Granollers Museum

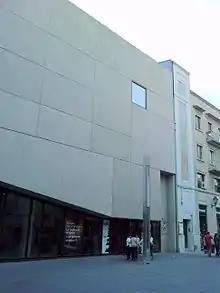
Front of the Granollers Museum

The Granollers Museum (Granollers, Vallès Oriental) is a heterogeneous collection comprising archaeology, decorative arts, ethnography, numismatics and ancient, modern and contemporary art. The Museum, which is part of the Barcelona Provincial Council Local Museum Network, coordinates and supports a major part of the archaeological excavations taking place in the region of El Vallès Oriental, while promoting awareness and protection of local cultural heritage. In addition, the Museum manages L'Adoberia, the medieval Granollers historic interpretation centre.